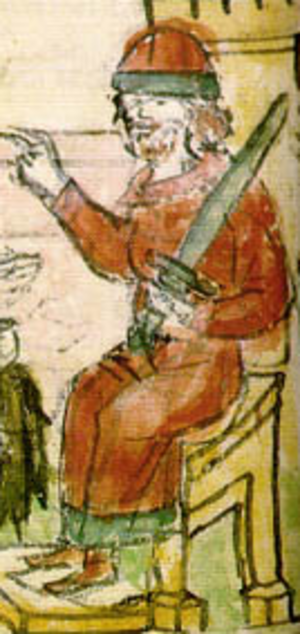
Igor, dit Igor Iᵉʳ de Kiev, est un prince de la Rus' de Kiev de la dynastie des Riourikides, qui régna de 914 à 945.